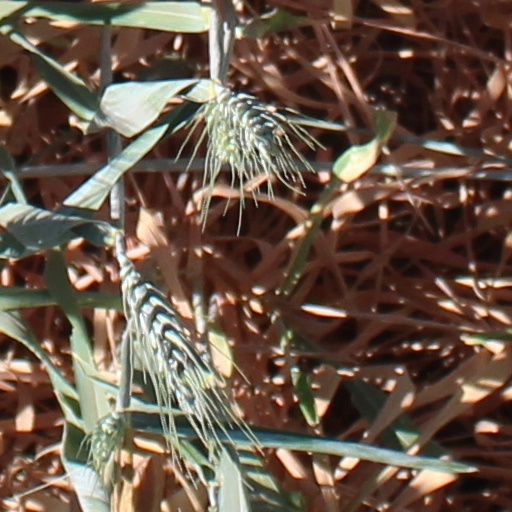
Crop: wheat